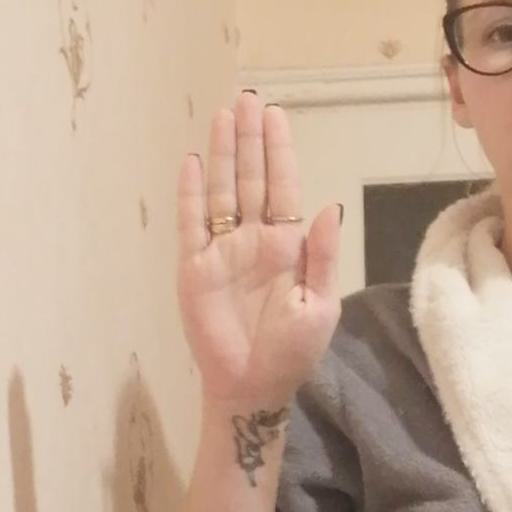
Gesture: stop